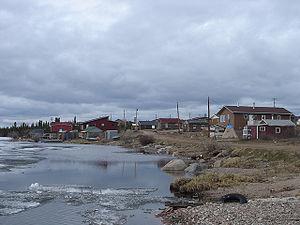
Délįne est une petite ville située sur la berge occidentale du Grand lac de l'Ours dans les territoires du Nord-Ouest au Canada. Elle se trouve à 544 km au nord-ouest de Yellowknife. Fondée dès 1799, elle prit le nom de Fort Franklin, ayant été utilisée lors de la seconde expédition de John Franklin.